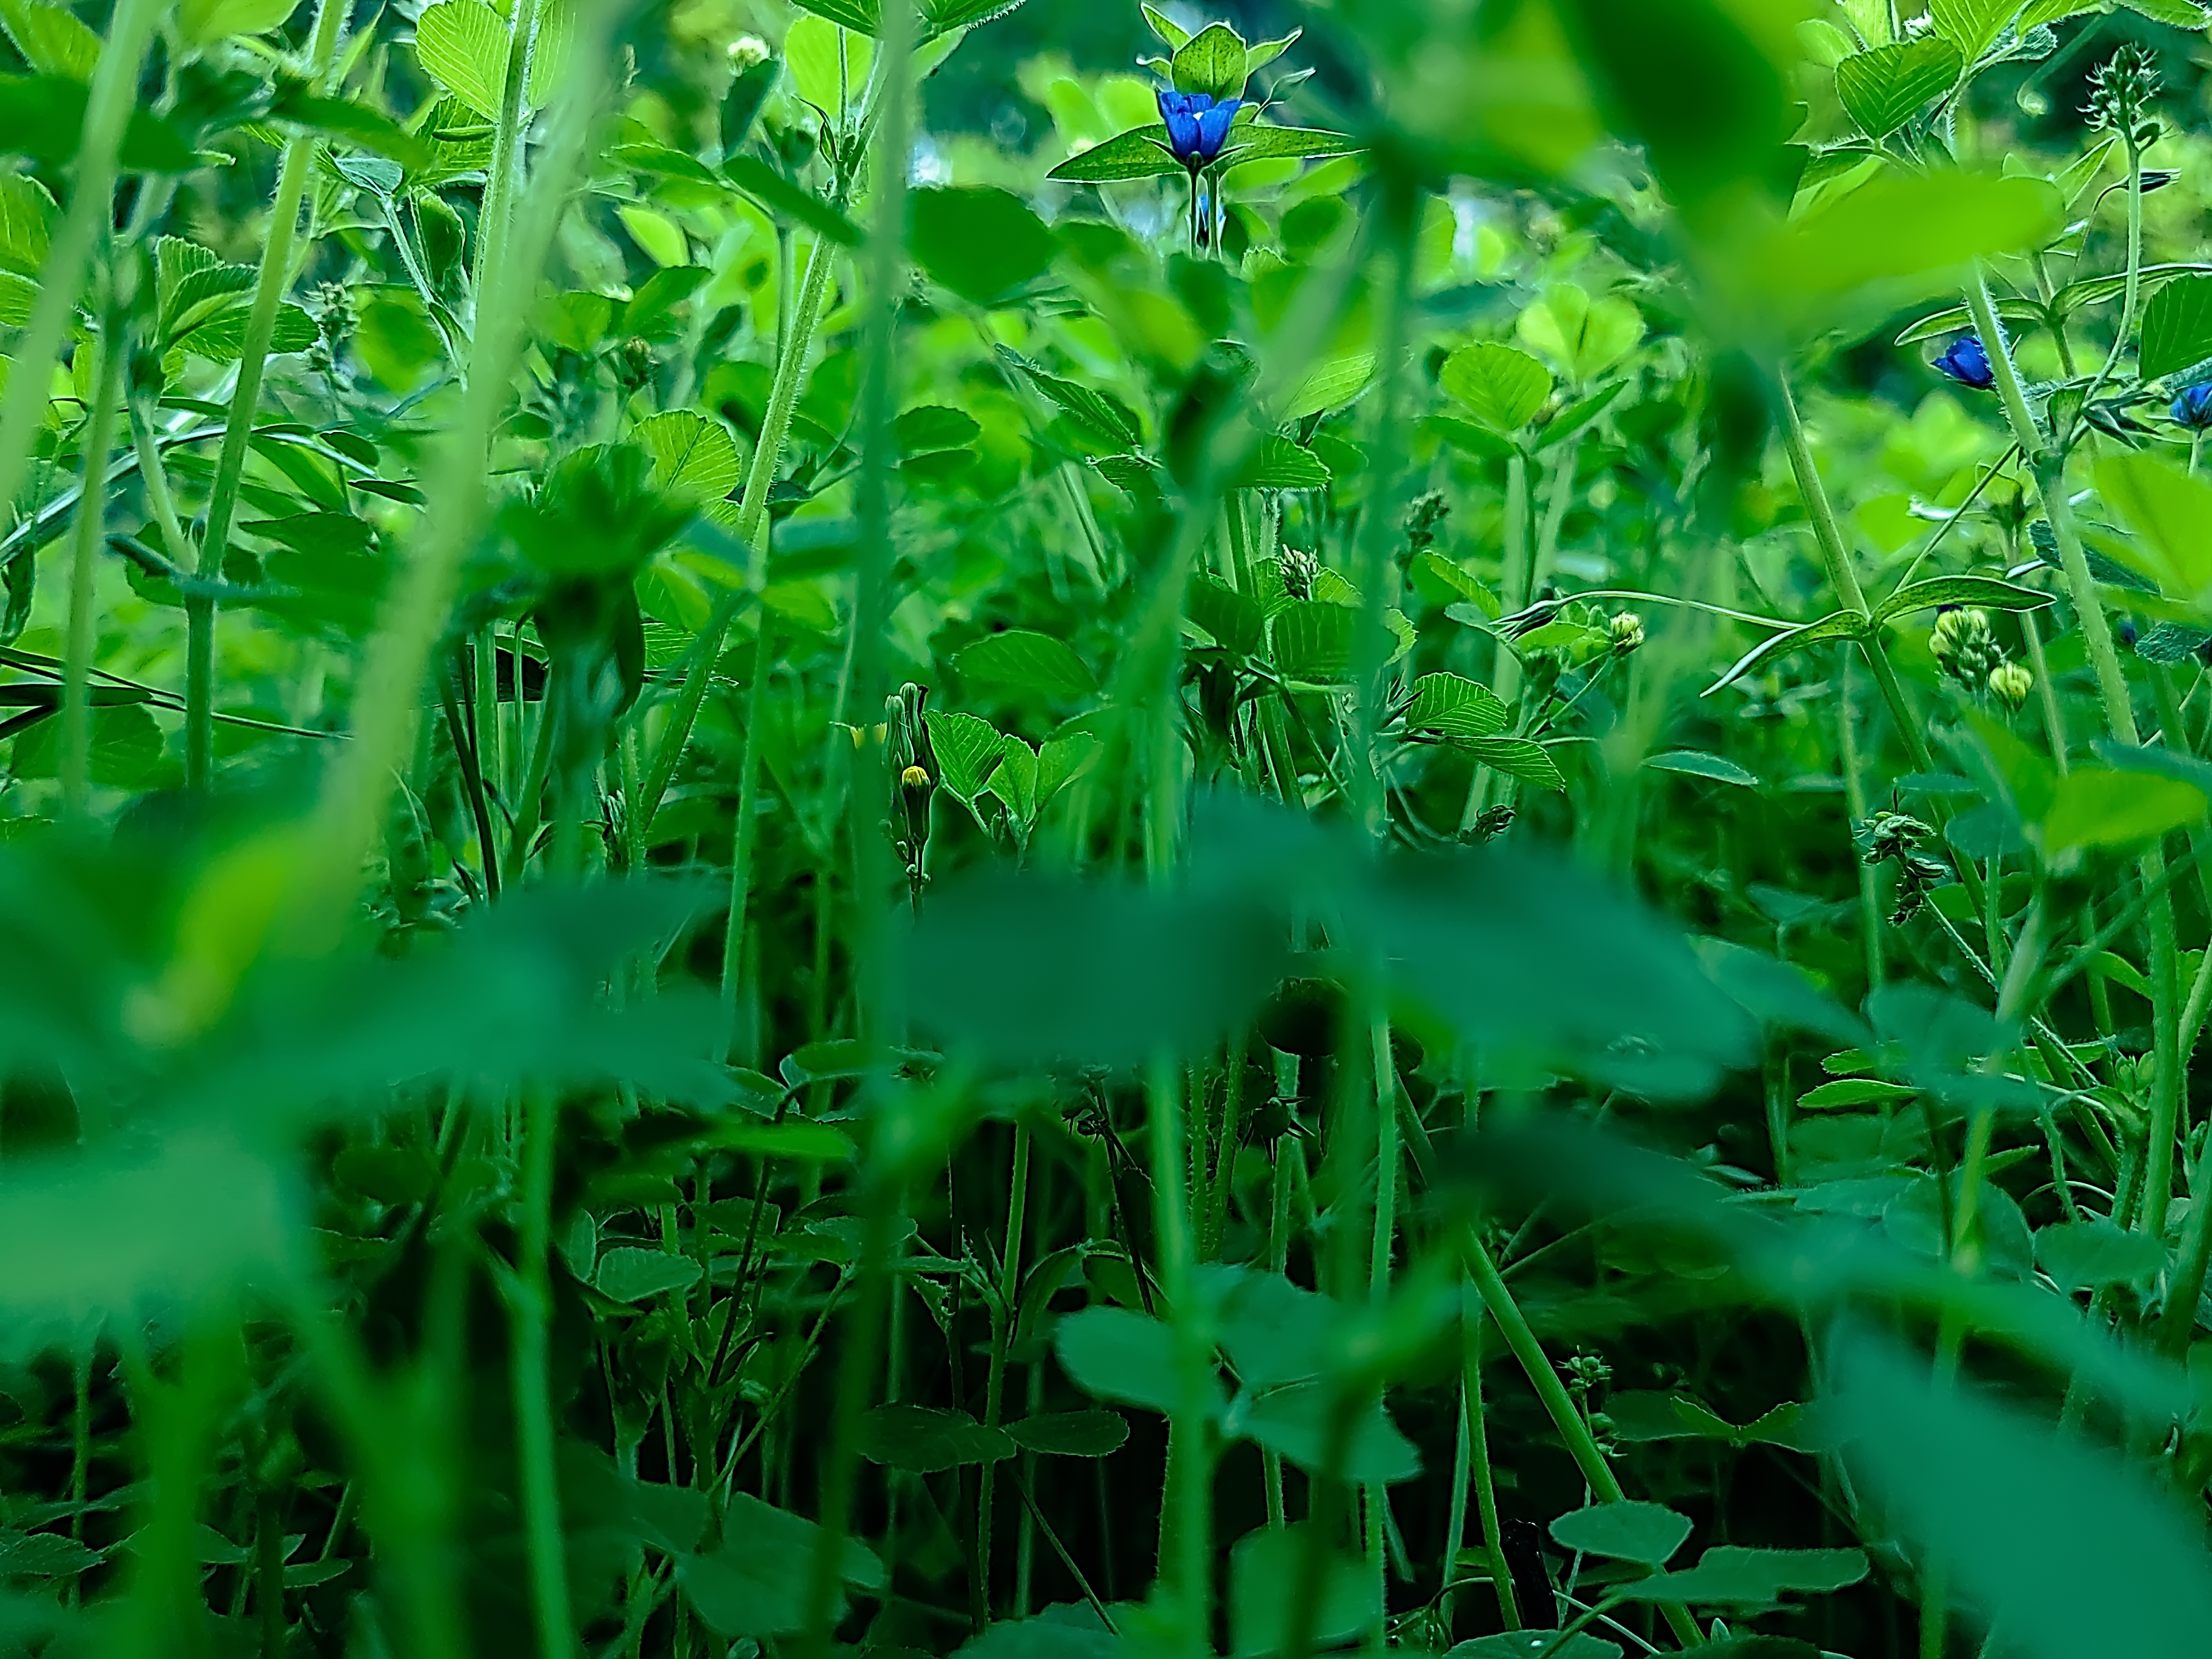
grass, plant, plant community, leaf, botany, terrestrial plant, vegetation, sunlight, natural landscape, groundcover, flowering plant, grass family, grassland, aquatic plant, shrub, forest, landscape, herbaceous plant, jungle, pattern, vascular plant, herb, annual plant, plant stem, perennial plant, crop, sedge family, poales, wetland, rainforest, tree, hierochloe